The Lido, Bristol

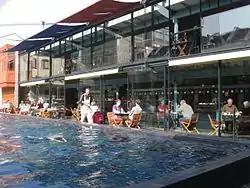

The Lido, Bristol is a historic lido situated in Oakfield Place in the Whiteladies Road area of Clifton, Bristol, England. Originally opened in approximately 1850, the pool eventually fell into disrepair and was closed in 1990. Despite being considered for demolition, the building was given Grade II* listed building status in 1998. It was purchased by the Bristol Glass Boat Company who restored the pool, for its reopening in November 2008.